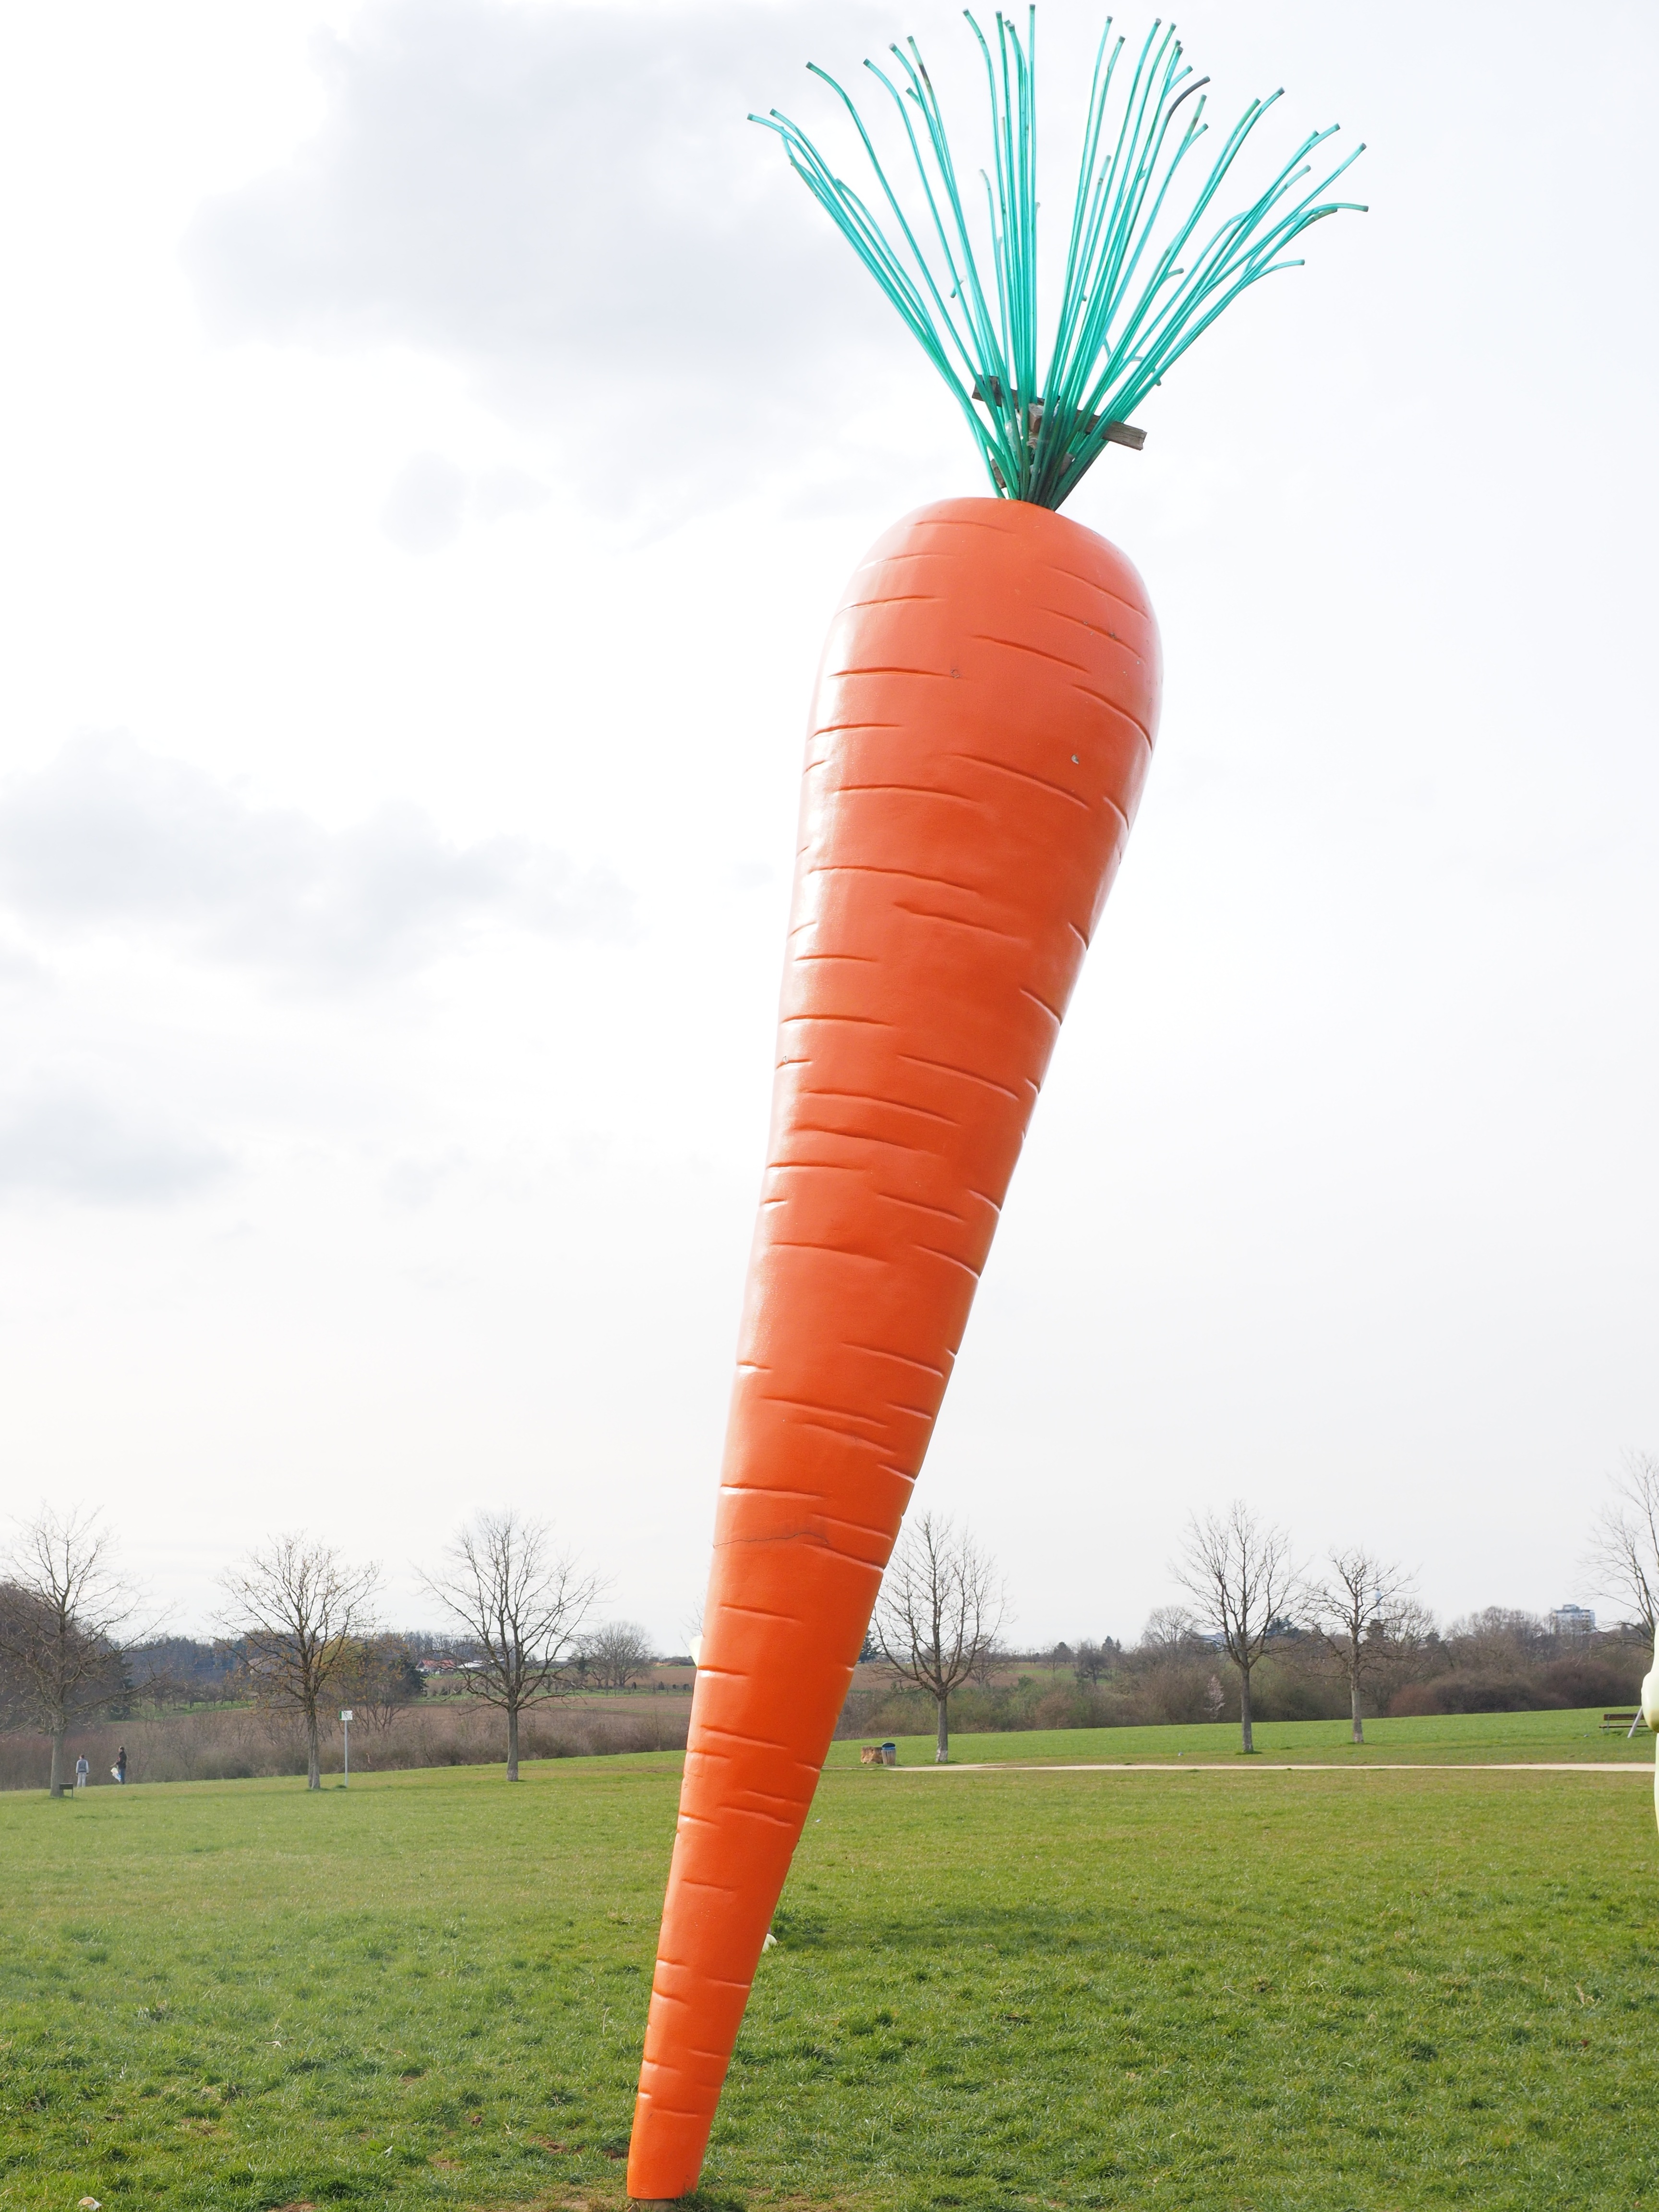
grass, plant, wind, red, produce, colorful, toy, carrot, artwork, art, modern art, art object, object art, ostfildern, esslingen, rosalie, madaris, scharnhauser park, le roi carotte, giant carrot